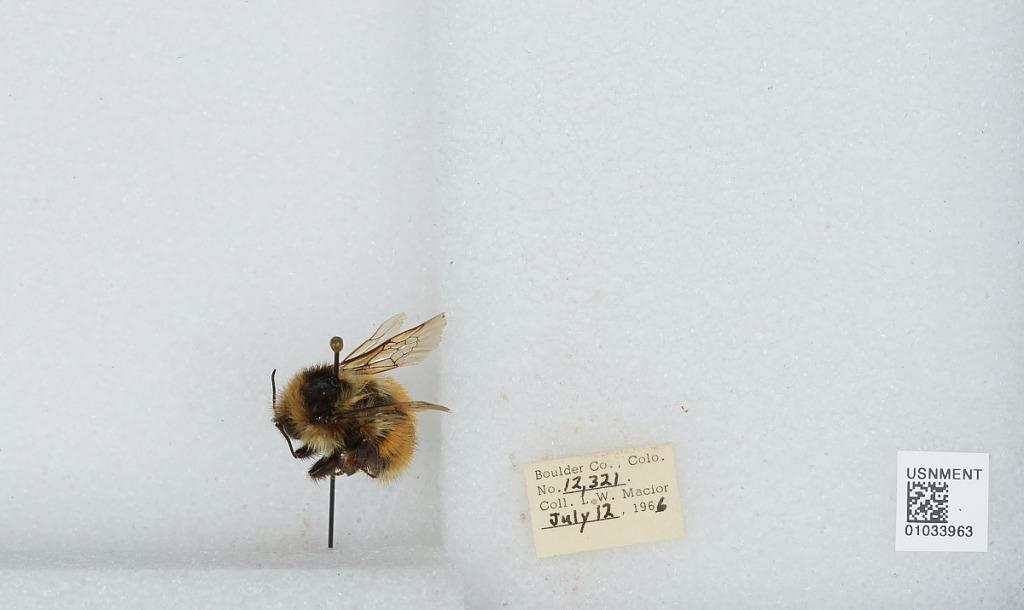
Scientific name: Bombus (Pyrobombus) sylvicola Kirby
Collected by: L. Macior
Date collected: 1966-7-12
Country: United States
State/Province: Colorado
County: Boulder
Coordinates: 40.0722, -105.584